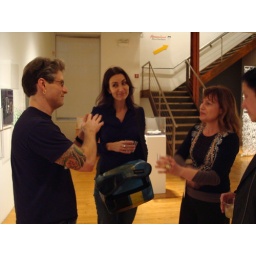
Trip to Boston - Fall 2007Parallax Conference - MassArtartist's reception, dutch mountains golden clogs, in situboris, katja, andrea